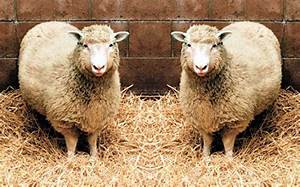
Label: pecora